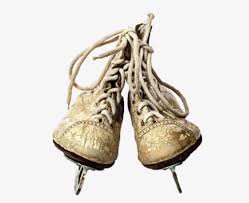
Waste category: shoes